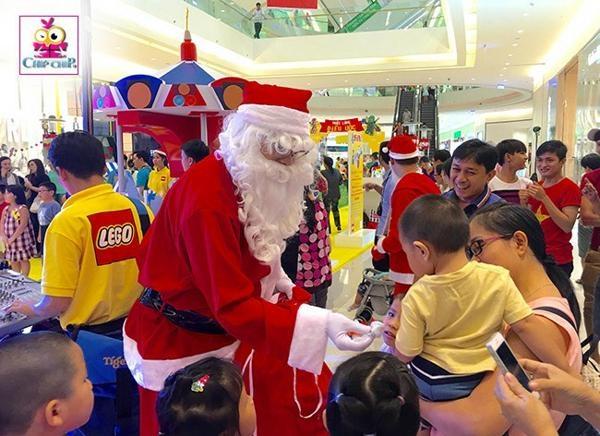
người đàn ông phía sau ông già noel mặc áo màu vàng